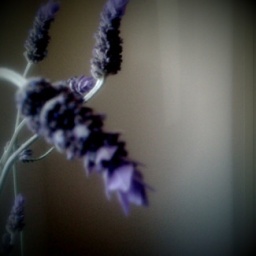
Lavendar plant sitting by window